John O'Connor (painter)

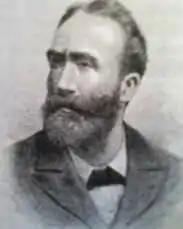
John O'Connor, A.R.H.A.

John O'Connor (12 August 1830 – 23 May 1889) was an Irish painter.